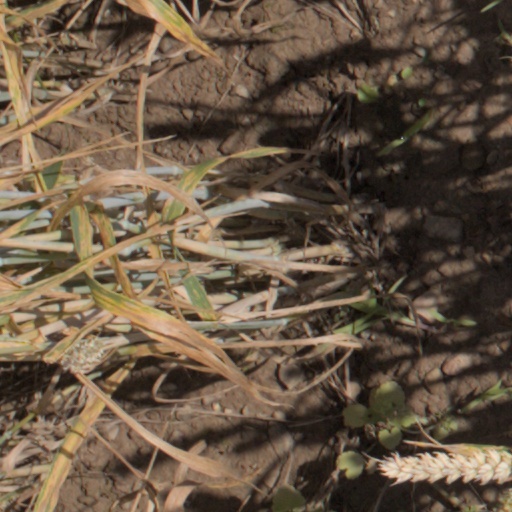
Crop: wheat